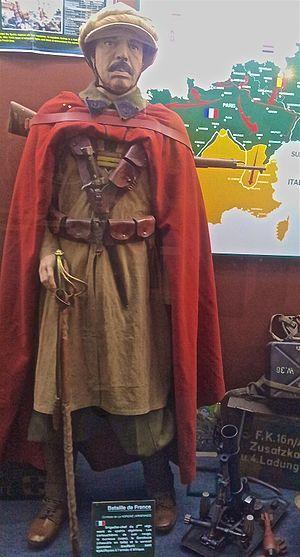
Brigadier-chef du 2e régiment de spahis algériens lors des combats de La Horgne (Ardennes). Mai 1940.Description de l'uniforme
Le 2ᵉ régiment de spahis algériens est une ancienne unité de cavalerie de l'armée de terre française dissoute en 1962.
Le combat de La Horgne est livré le 15 mai 1940, pendant la bataille de France, entre les forces allemandes et françaises.
Les spahis sont à l'origine un corps de cavalerie traditionnel du dey d'Alger, d'inspiration ottomane. Corps de prestige, il est ensuite, après la conquête de l'Algérie par la France, intégré à l'Armée d'Afrique qui dépendait de l’armée de terre française. Le modèle des corps de cavalerie spahis inspire ensuite celui d'autres corps en France métropolitaine et dans d'autres pays sous domination française.